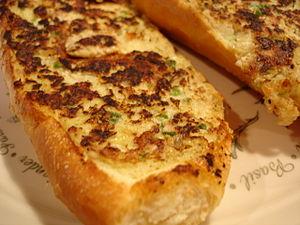
Le roti john est un sandwich à l'omelette, servi pour le petit déjeuner ou comme snack, populaire en Malaisie, à Brunei ainsi qu'à Singapour.
La cuisine malaisienne est issue de la fusion d'influences locales, indiennes, javanaises et chinoises pour l'essentiel, mais auxquelles s'ajoutent des influences de groupes ethniques locaux de Sabah et Sarawak, des Orang Asli comme des Peranakan. Sans oublier l'influence des expatriés et l'apport des migrations antérieures et de l'apport colonial, qui amènent à la cuisine malaise des touches britanniques, portugaises, hollandaises ou thaïes.
Cette page présente différents sandwichs et tartines existant à travers le monde.